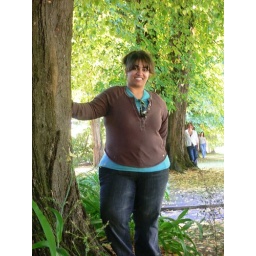
us girls by trees led by Samina...NZ